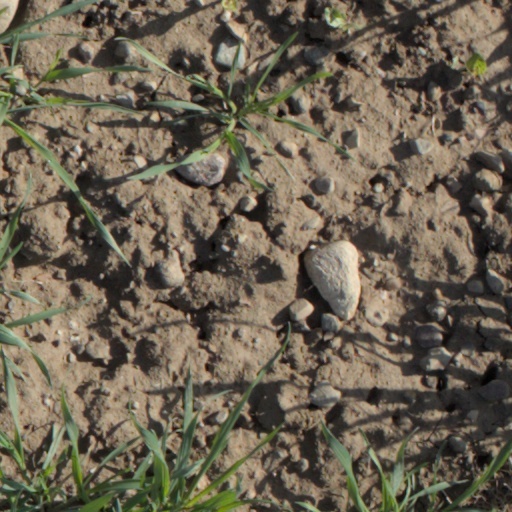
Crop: wheat